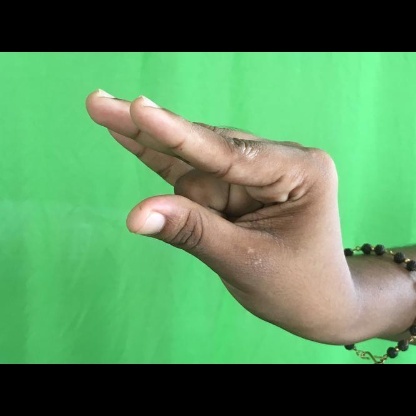
Mudra: Kangulam